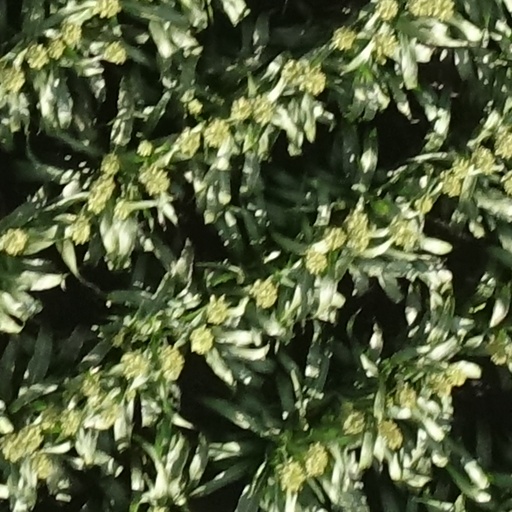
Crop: sorghum